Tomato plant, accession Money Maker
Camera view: vertical (180 deg); turntable rotation: 240 degrees
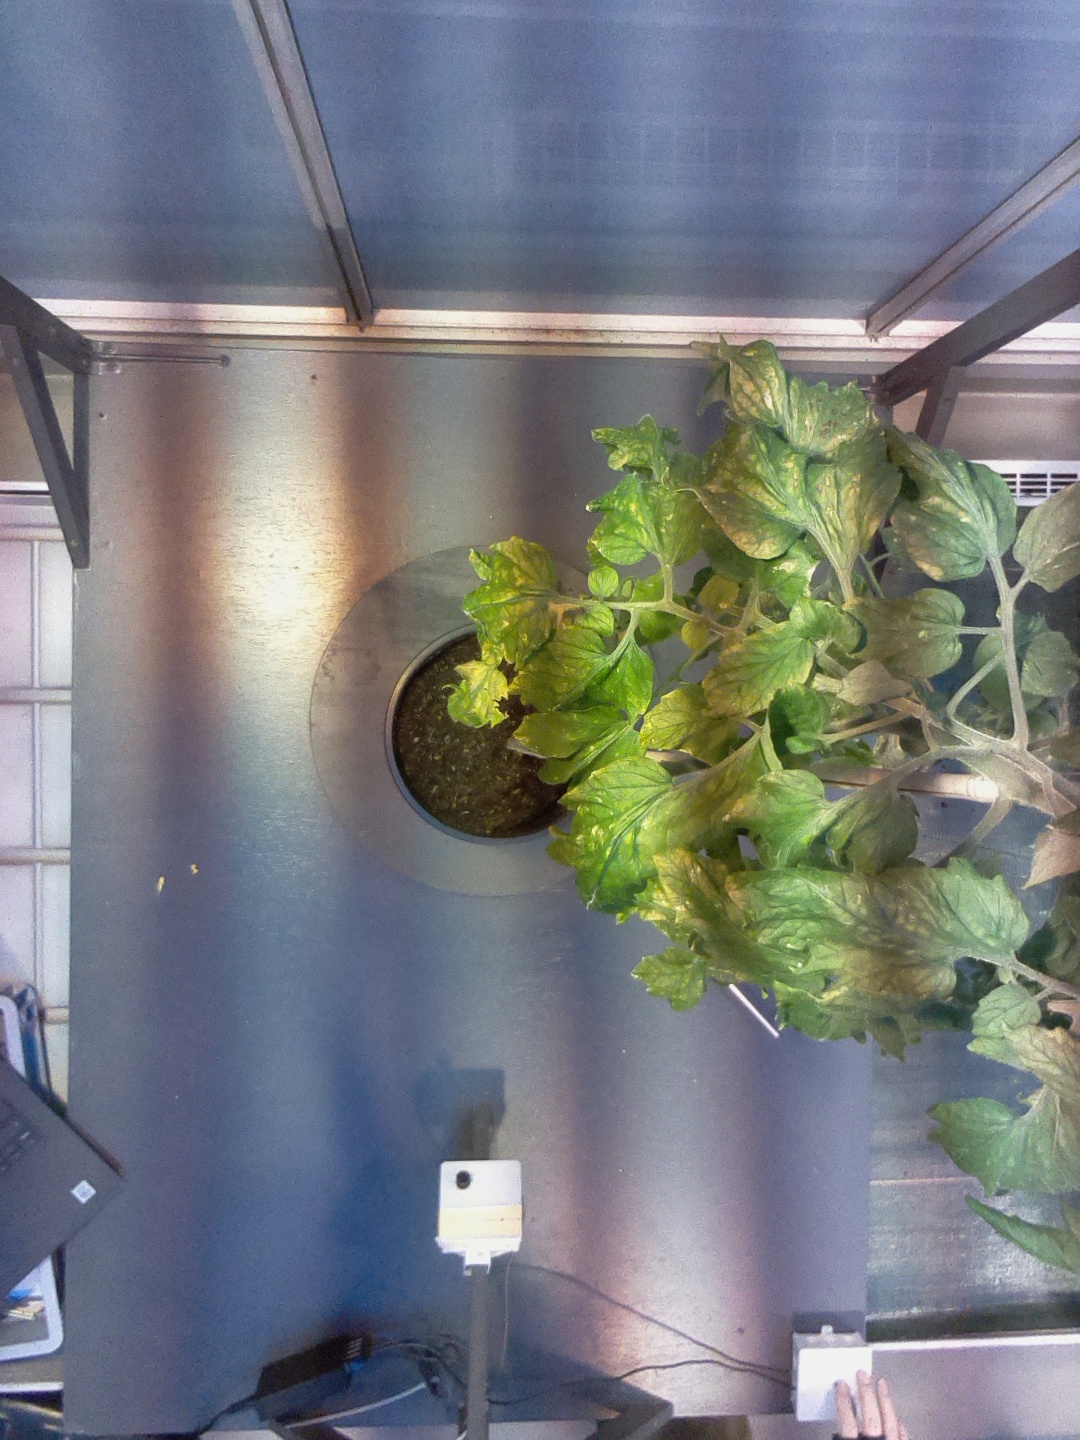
BBCH growth stage 75: 50%-60% of final fruit size